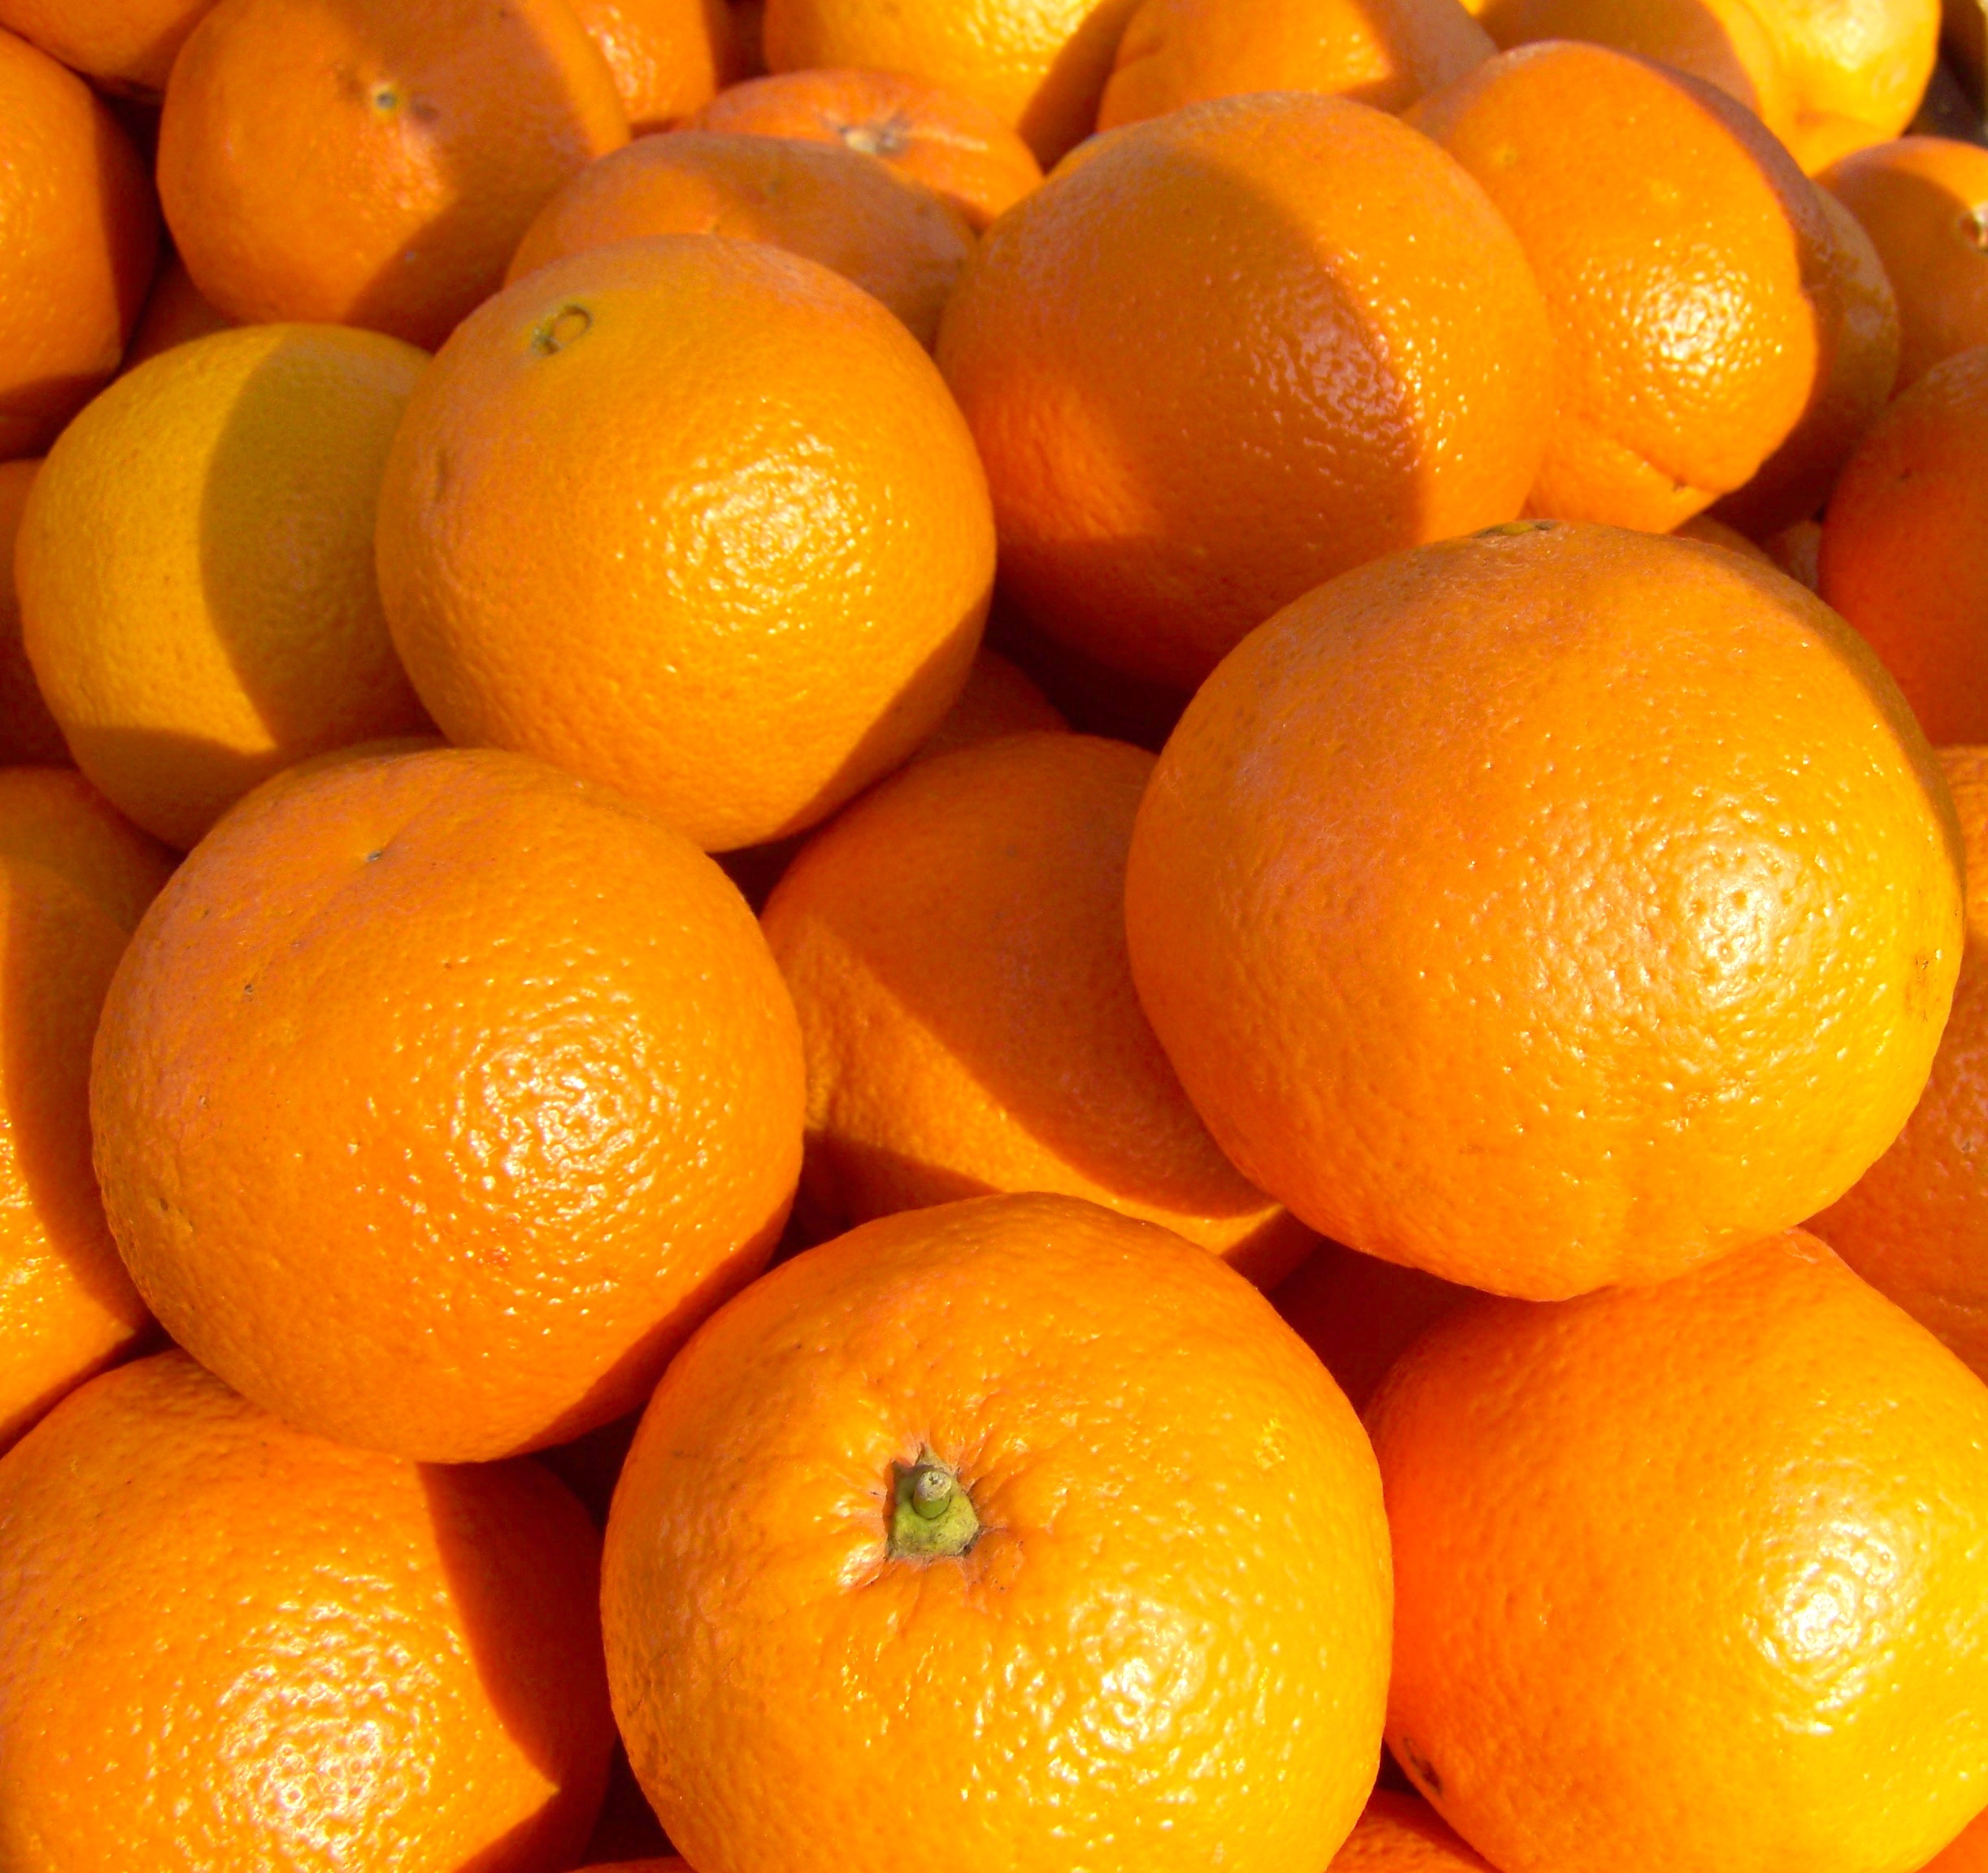
plant, fruit, orange, food, produce, tangerine, clementine, vegetarian food, citrus, flowering plant, bitter orange, mandarin orange, land plant, sweet lemon, meyer lemon, tangelo, valencia orange